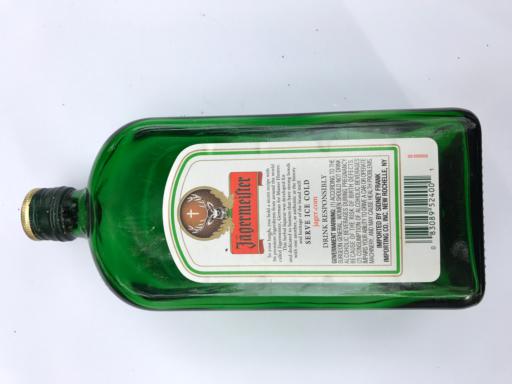
Label: glass